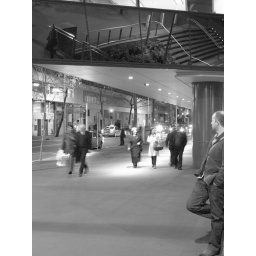
reflection of man in over hanging building window